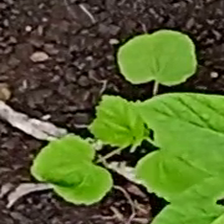
Weed species: Little_Mallow(Malva parviflora)